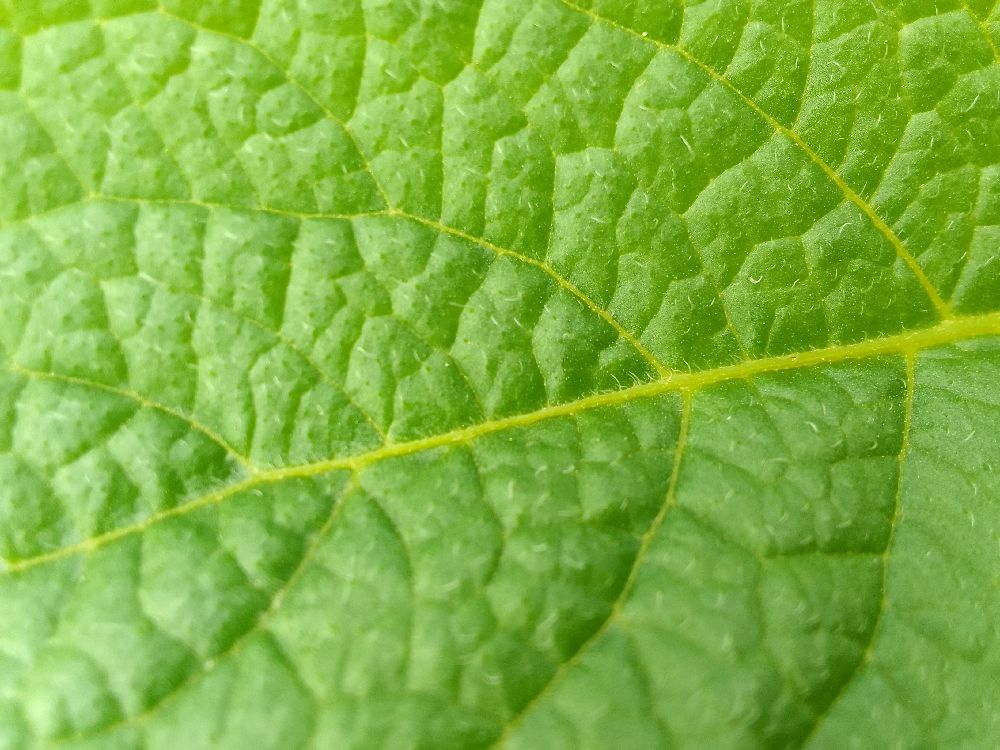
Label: Healthy